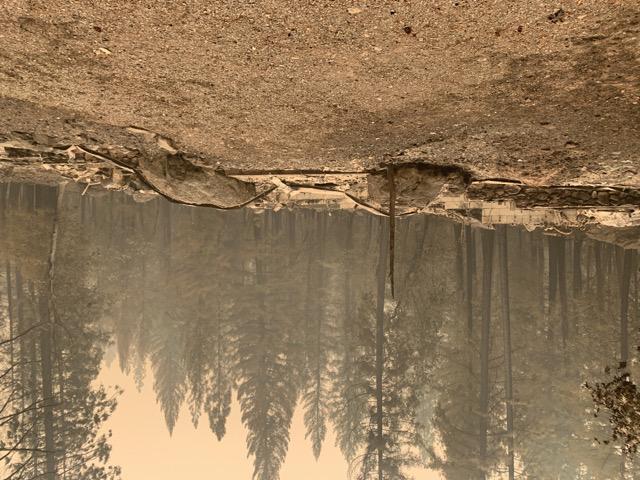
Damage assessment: destroyed